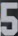
Number: 5